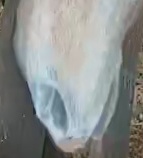
Face region: mouth_nostrils (mouth_chin_nostrils_and_profile)
Pain indicator: moderately_present